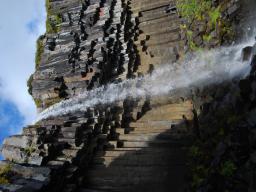
Label: Background_without_leaves